Holden Caprice (VQ)

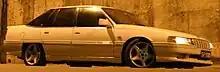
HSV Statesman SV93

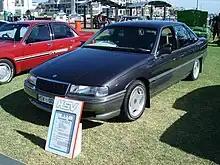
HSV Statesman 5000i

Holden Special Vehicles (HSV) offered several different versions of the VQ Statesman and Caprice, with enhanced performance and appearance. These vehicles were designated as HSV Statesman 5000i, SV90 and SV93. SV90s were available in a maroon colour, SV93s in white over champagne, and 5000i in anthracite. SV90 and SV93 had the HSV enhanced engine, whereas 5000i had an even higher output of .